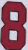
Number: 8